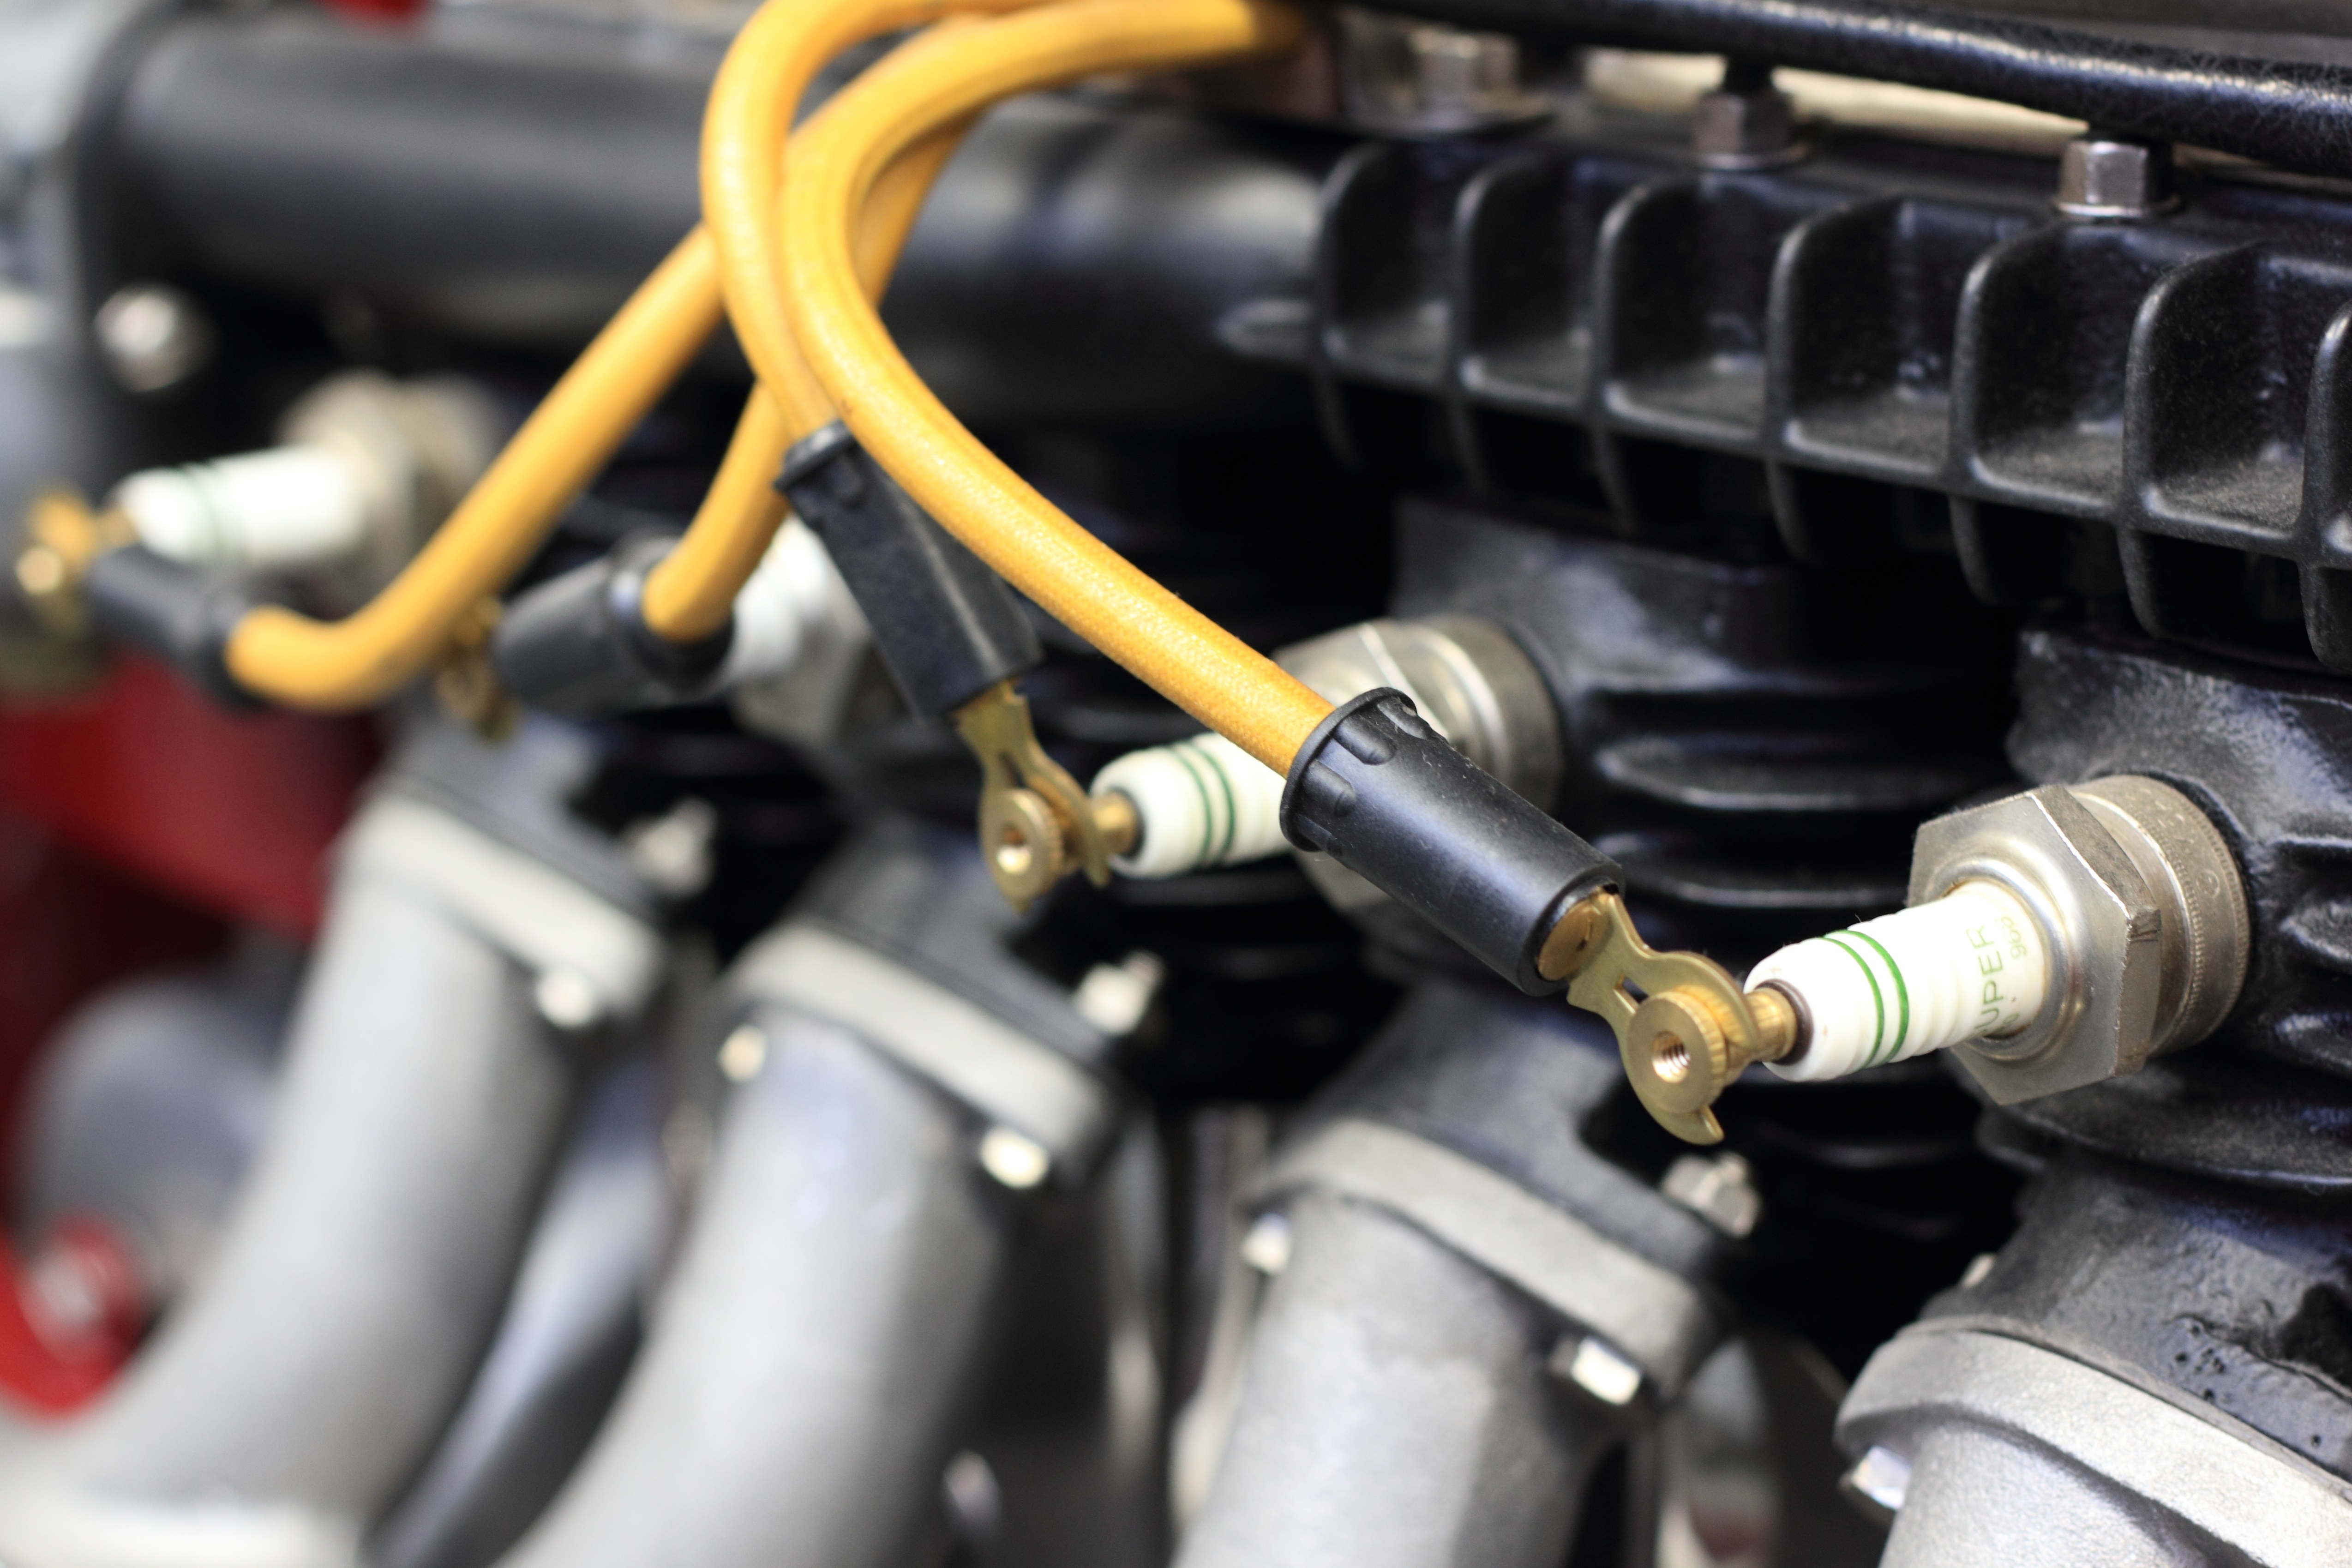
car, wheel, spark, vehicle, museum, motorcycle, steering wheel, engine, motor, republic, czech, technical, ignition, auto part, plugs, praque, automobile make, automotive exterior, automotive engine part